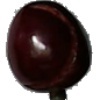
Label: cherry